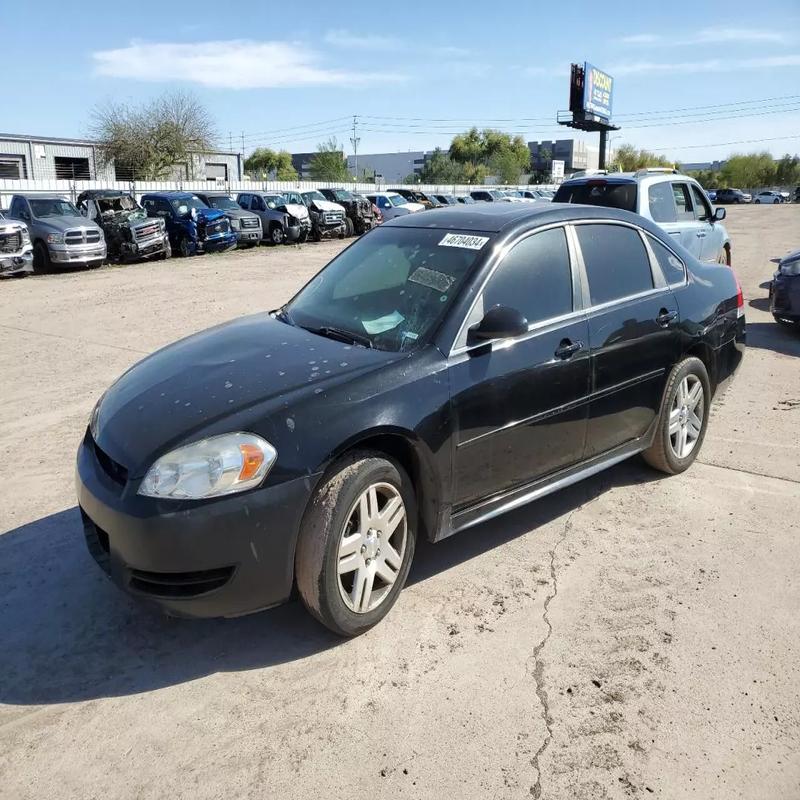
Aucun dommage détecté.
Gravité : aucun